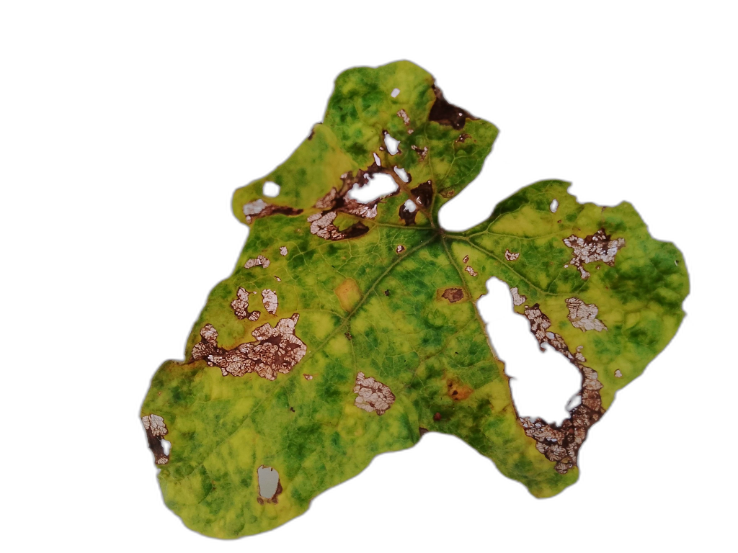
Crop: Zucchini
Label: Angular_Leaf_Spot